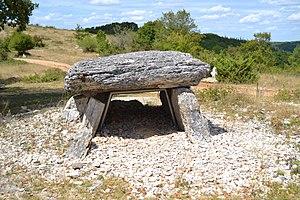
Dolmen 2, Pech Laglayre, Gréalou, Lot, France
Le site du Pech Laglaire, d'après le nom de la colline attenante, sur la commune de Gréalou, dans le département du Lot, regroupe trois dolmens, dénommés respectivement dolmen 1, 2 et 3, situés à proximité immédiate les uns des autres dans un rayon de 200 mètres. Ces dolmens sont parfois aussi appelés dolmens du Mas-de-Pégouriès, du nom du hameau le plus proche. Les dolmens 1 et 2 sont classés monuments historiques depuis 1978.